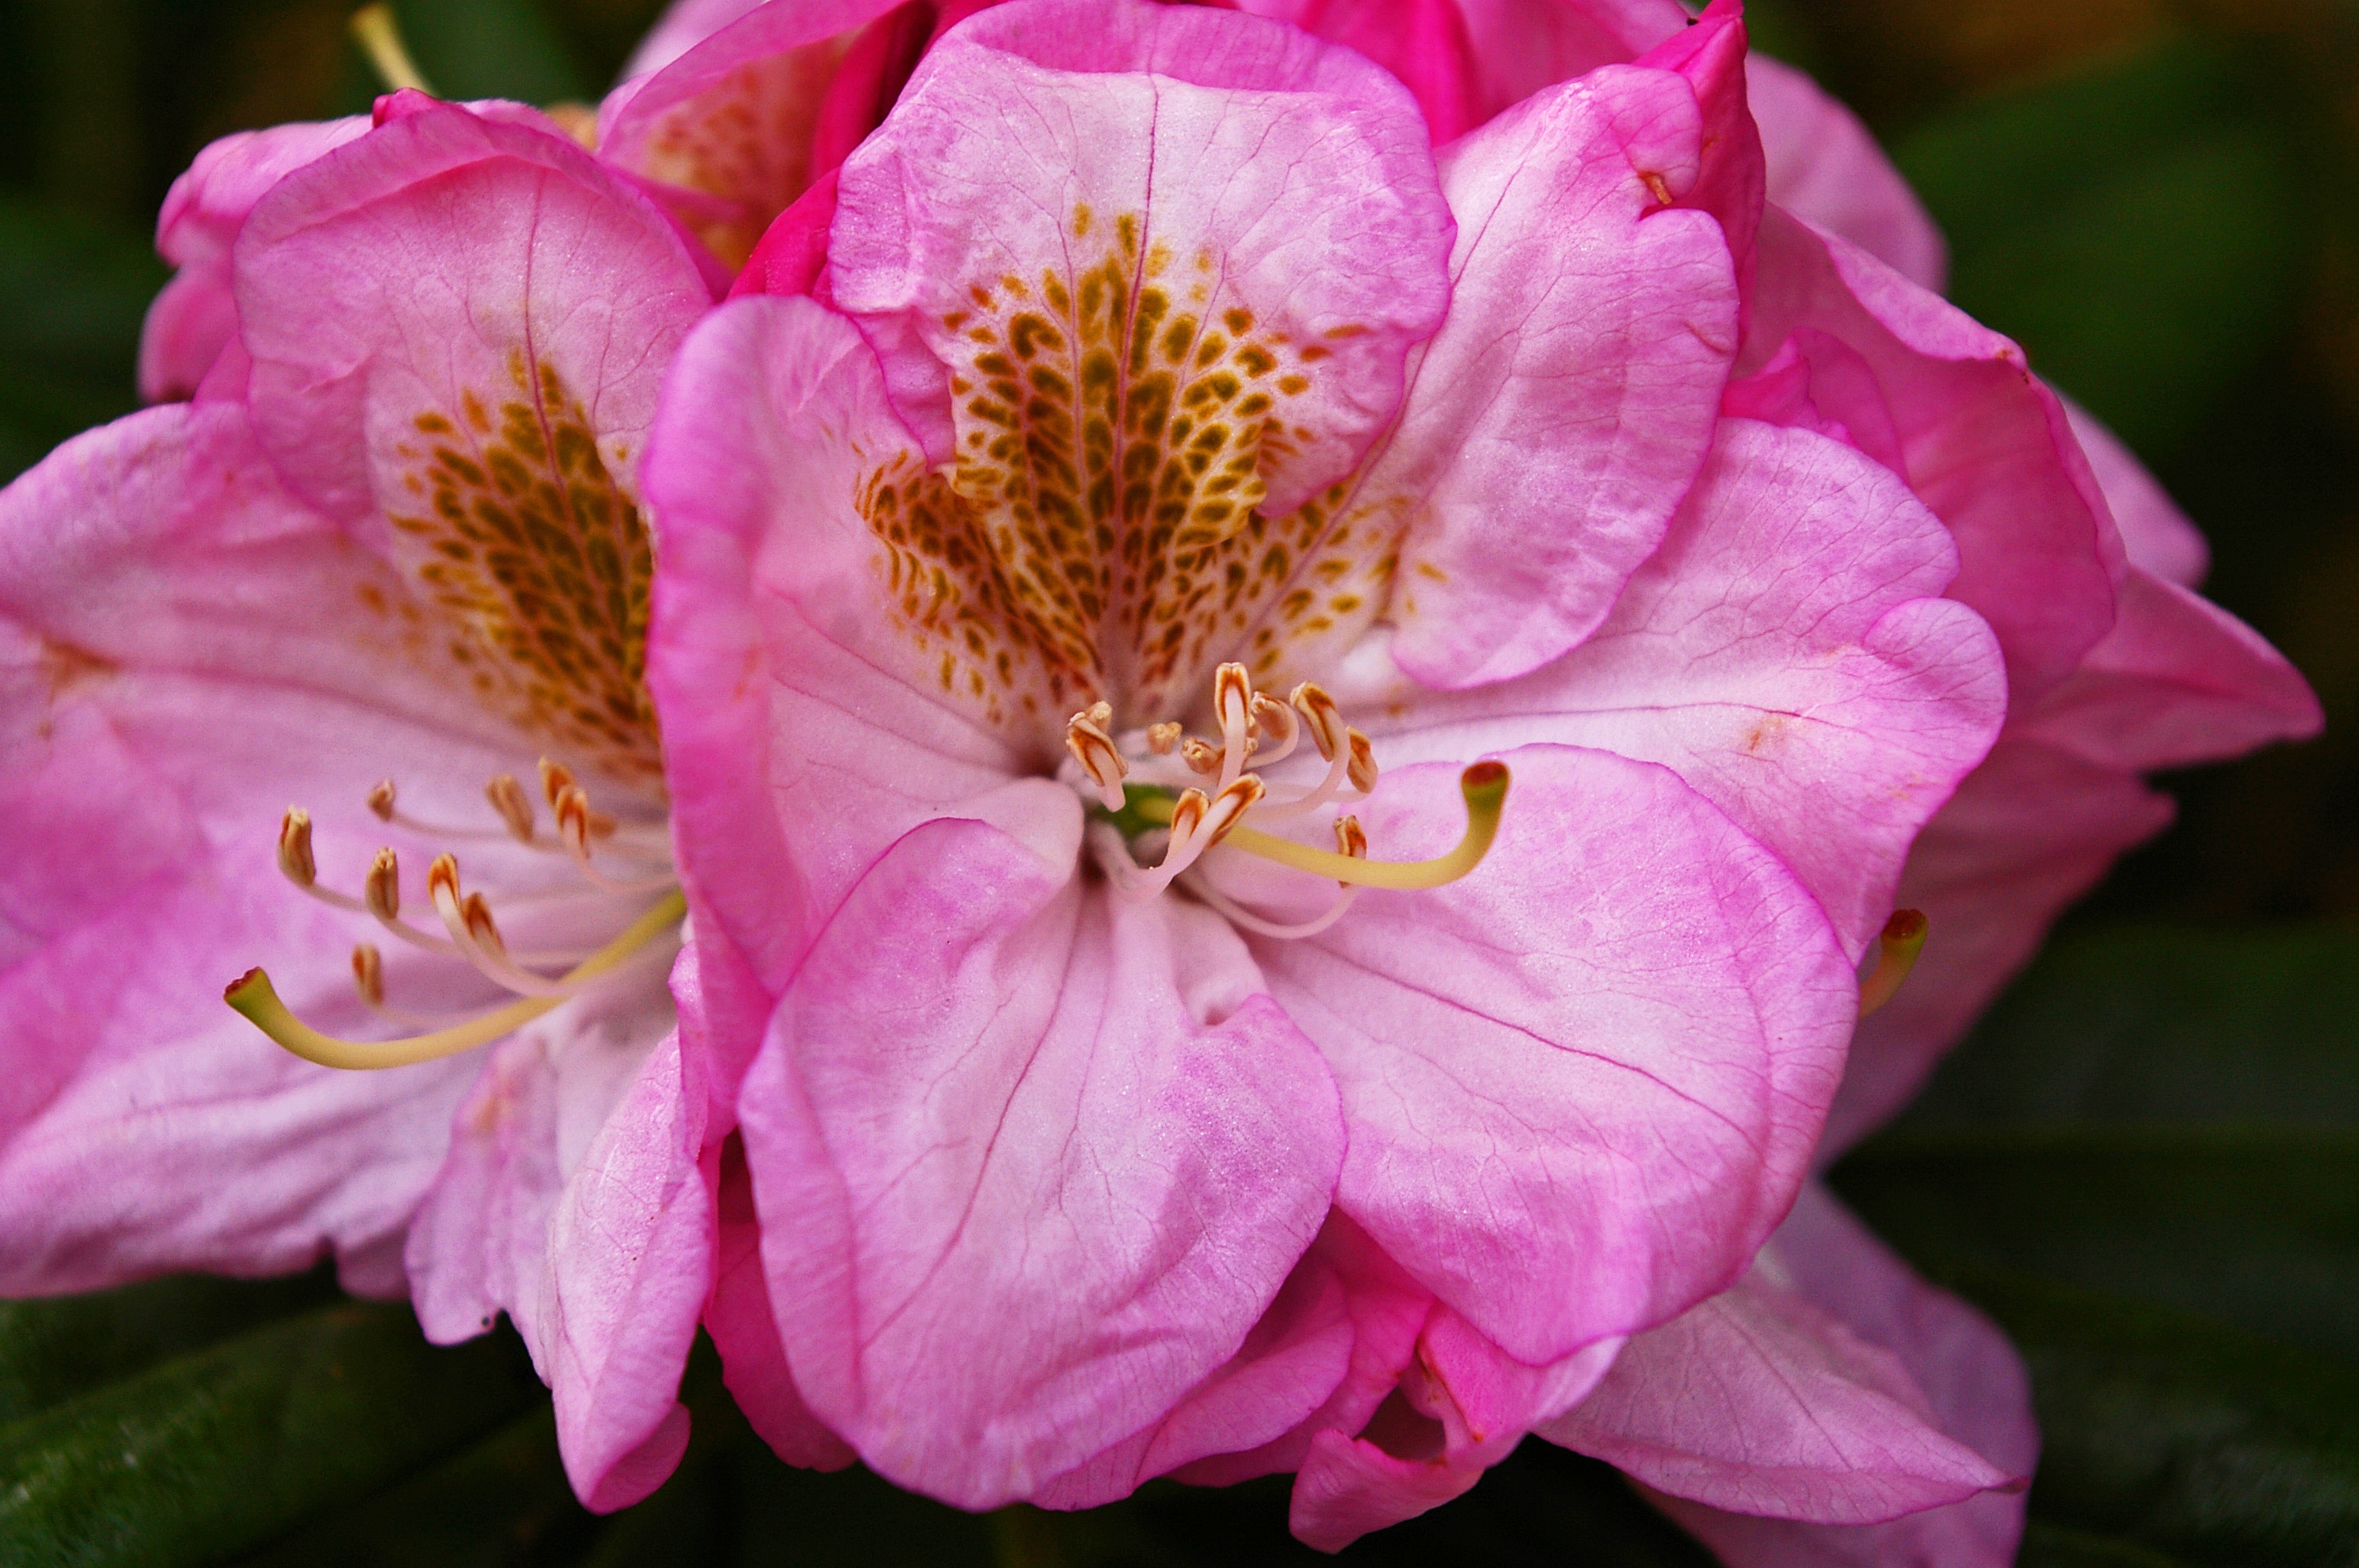
landscape, nature, blossom, plant, flower, petal, bloom, park, romantic, garden, pink, japan, close, flora, flowers, japanese garden, background image, japanese, bed, shrub, rhododendron, gardens, macro photography, flowering plant, stone garden, woody plant, land plant